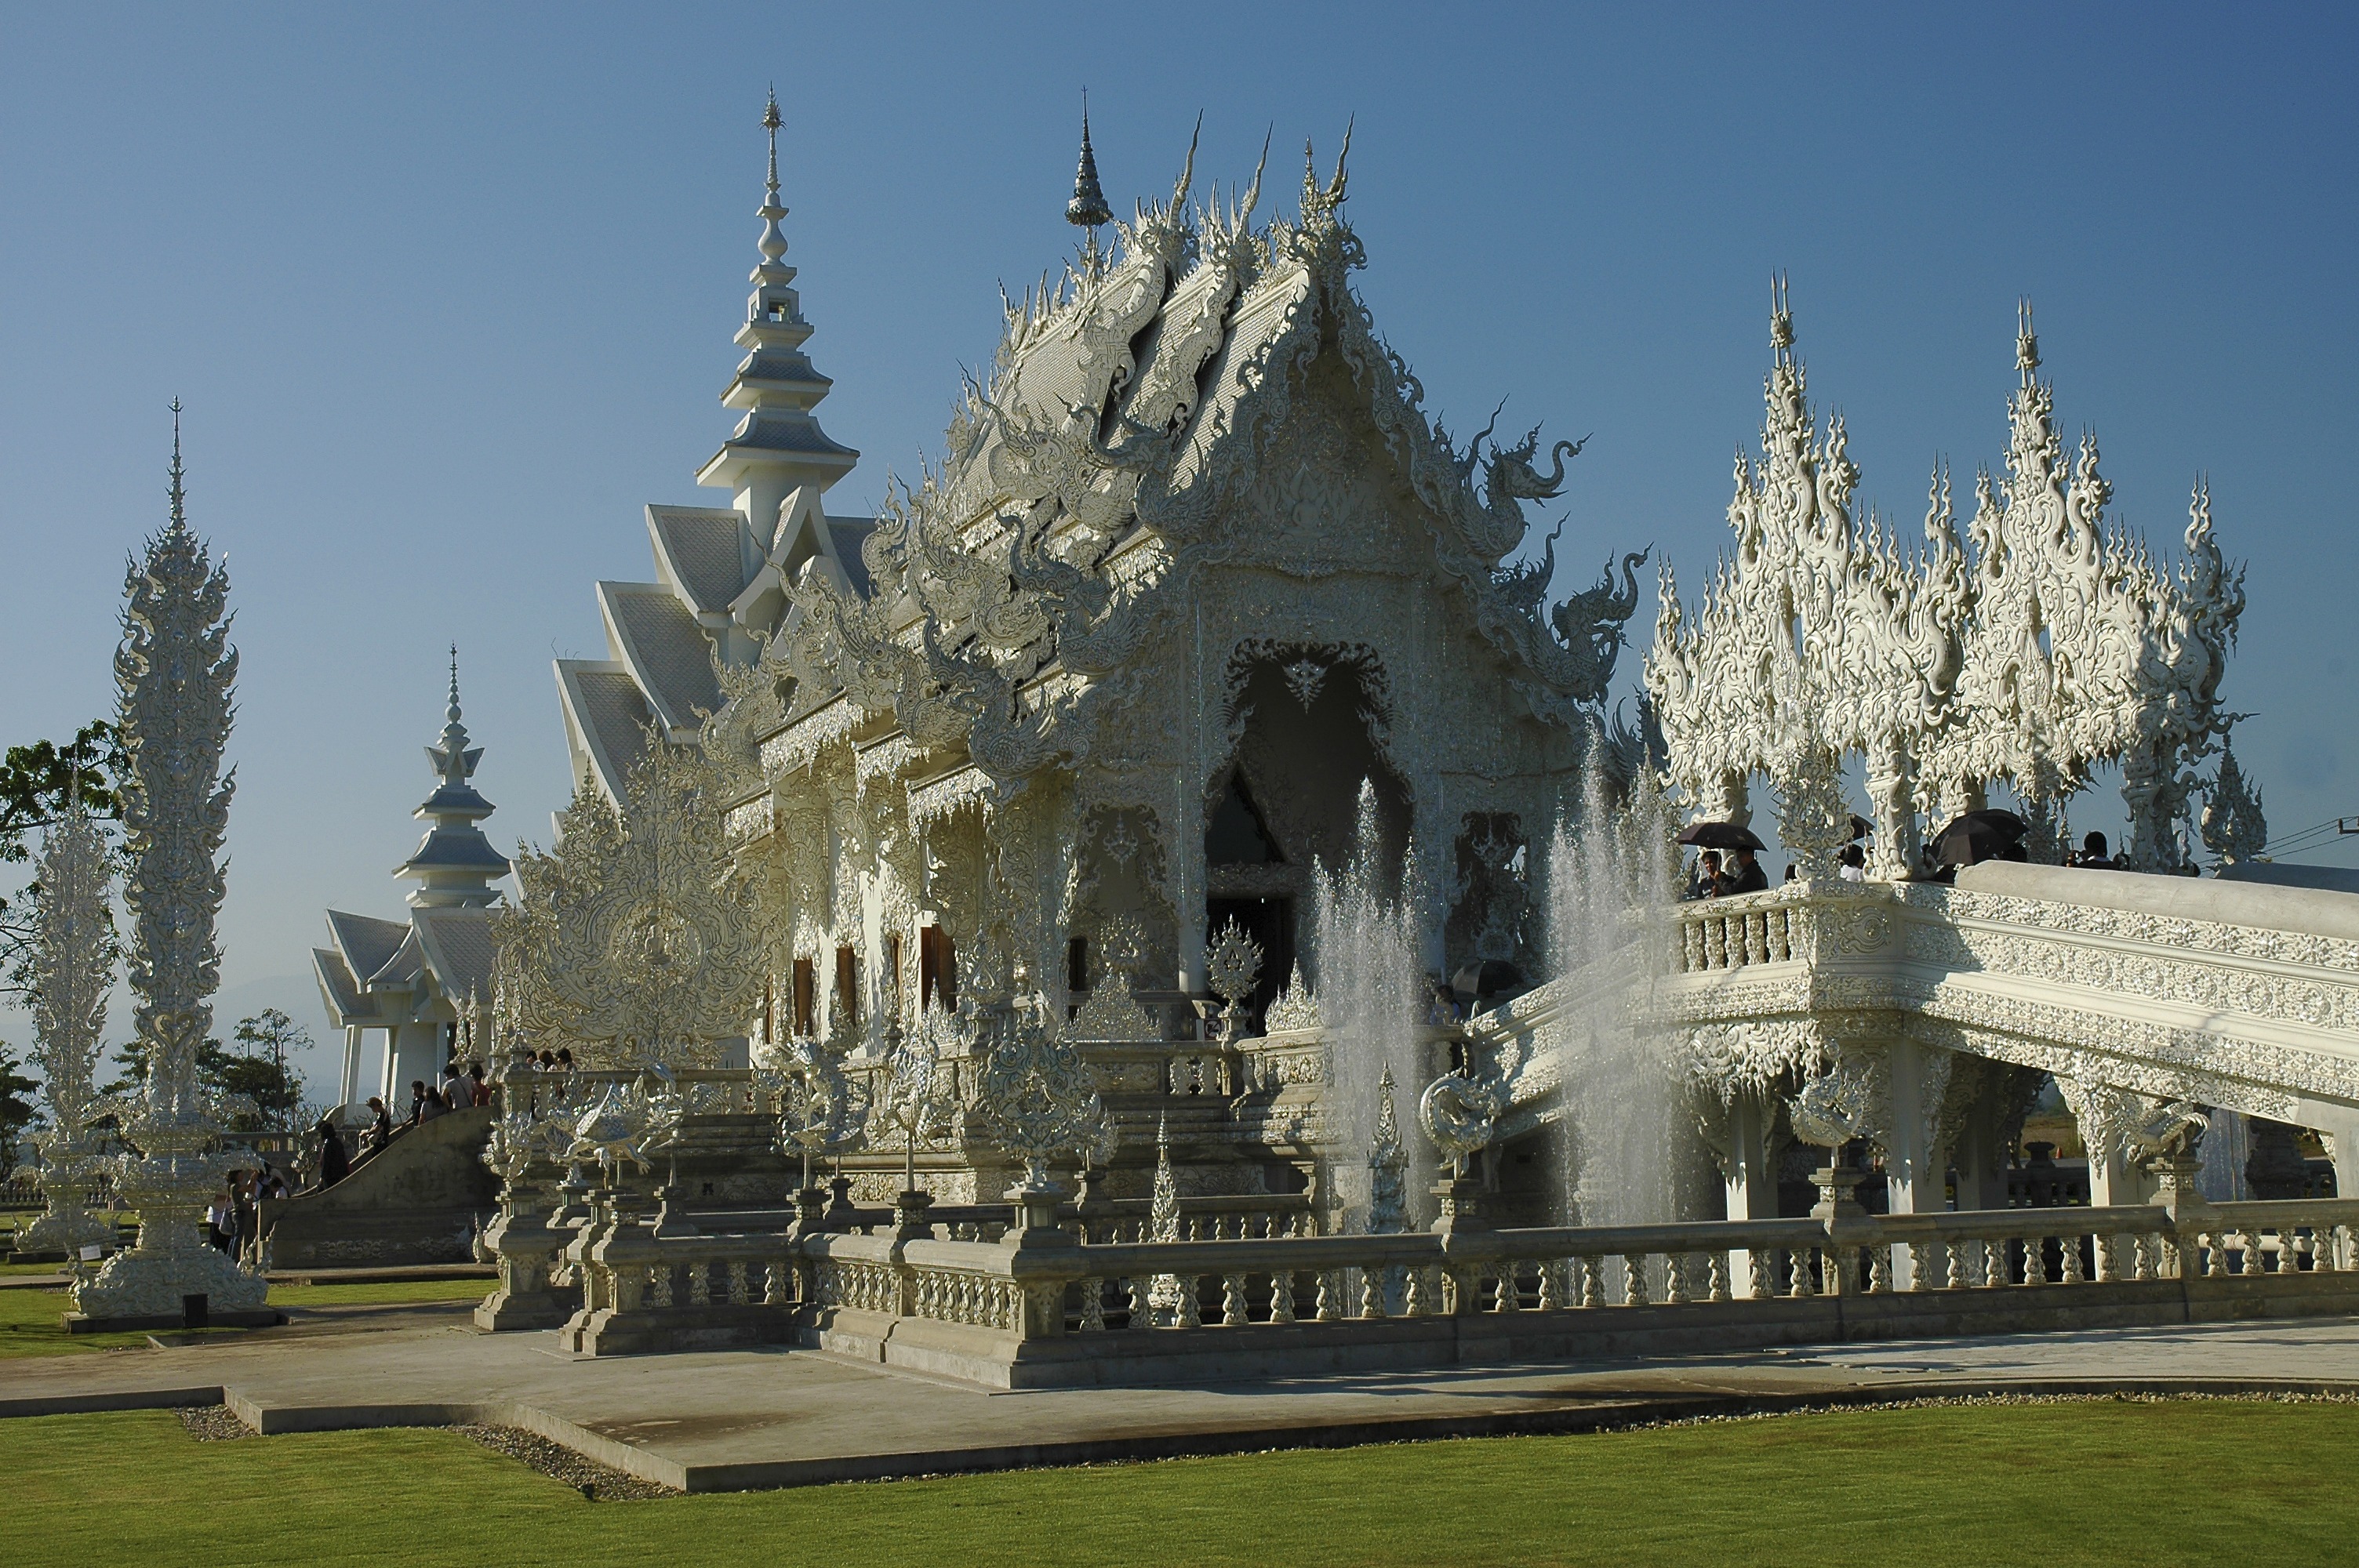
building, palace, landmark, place of worship, thailand, chiang rai, temple, white temple, historic site